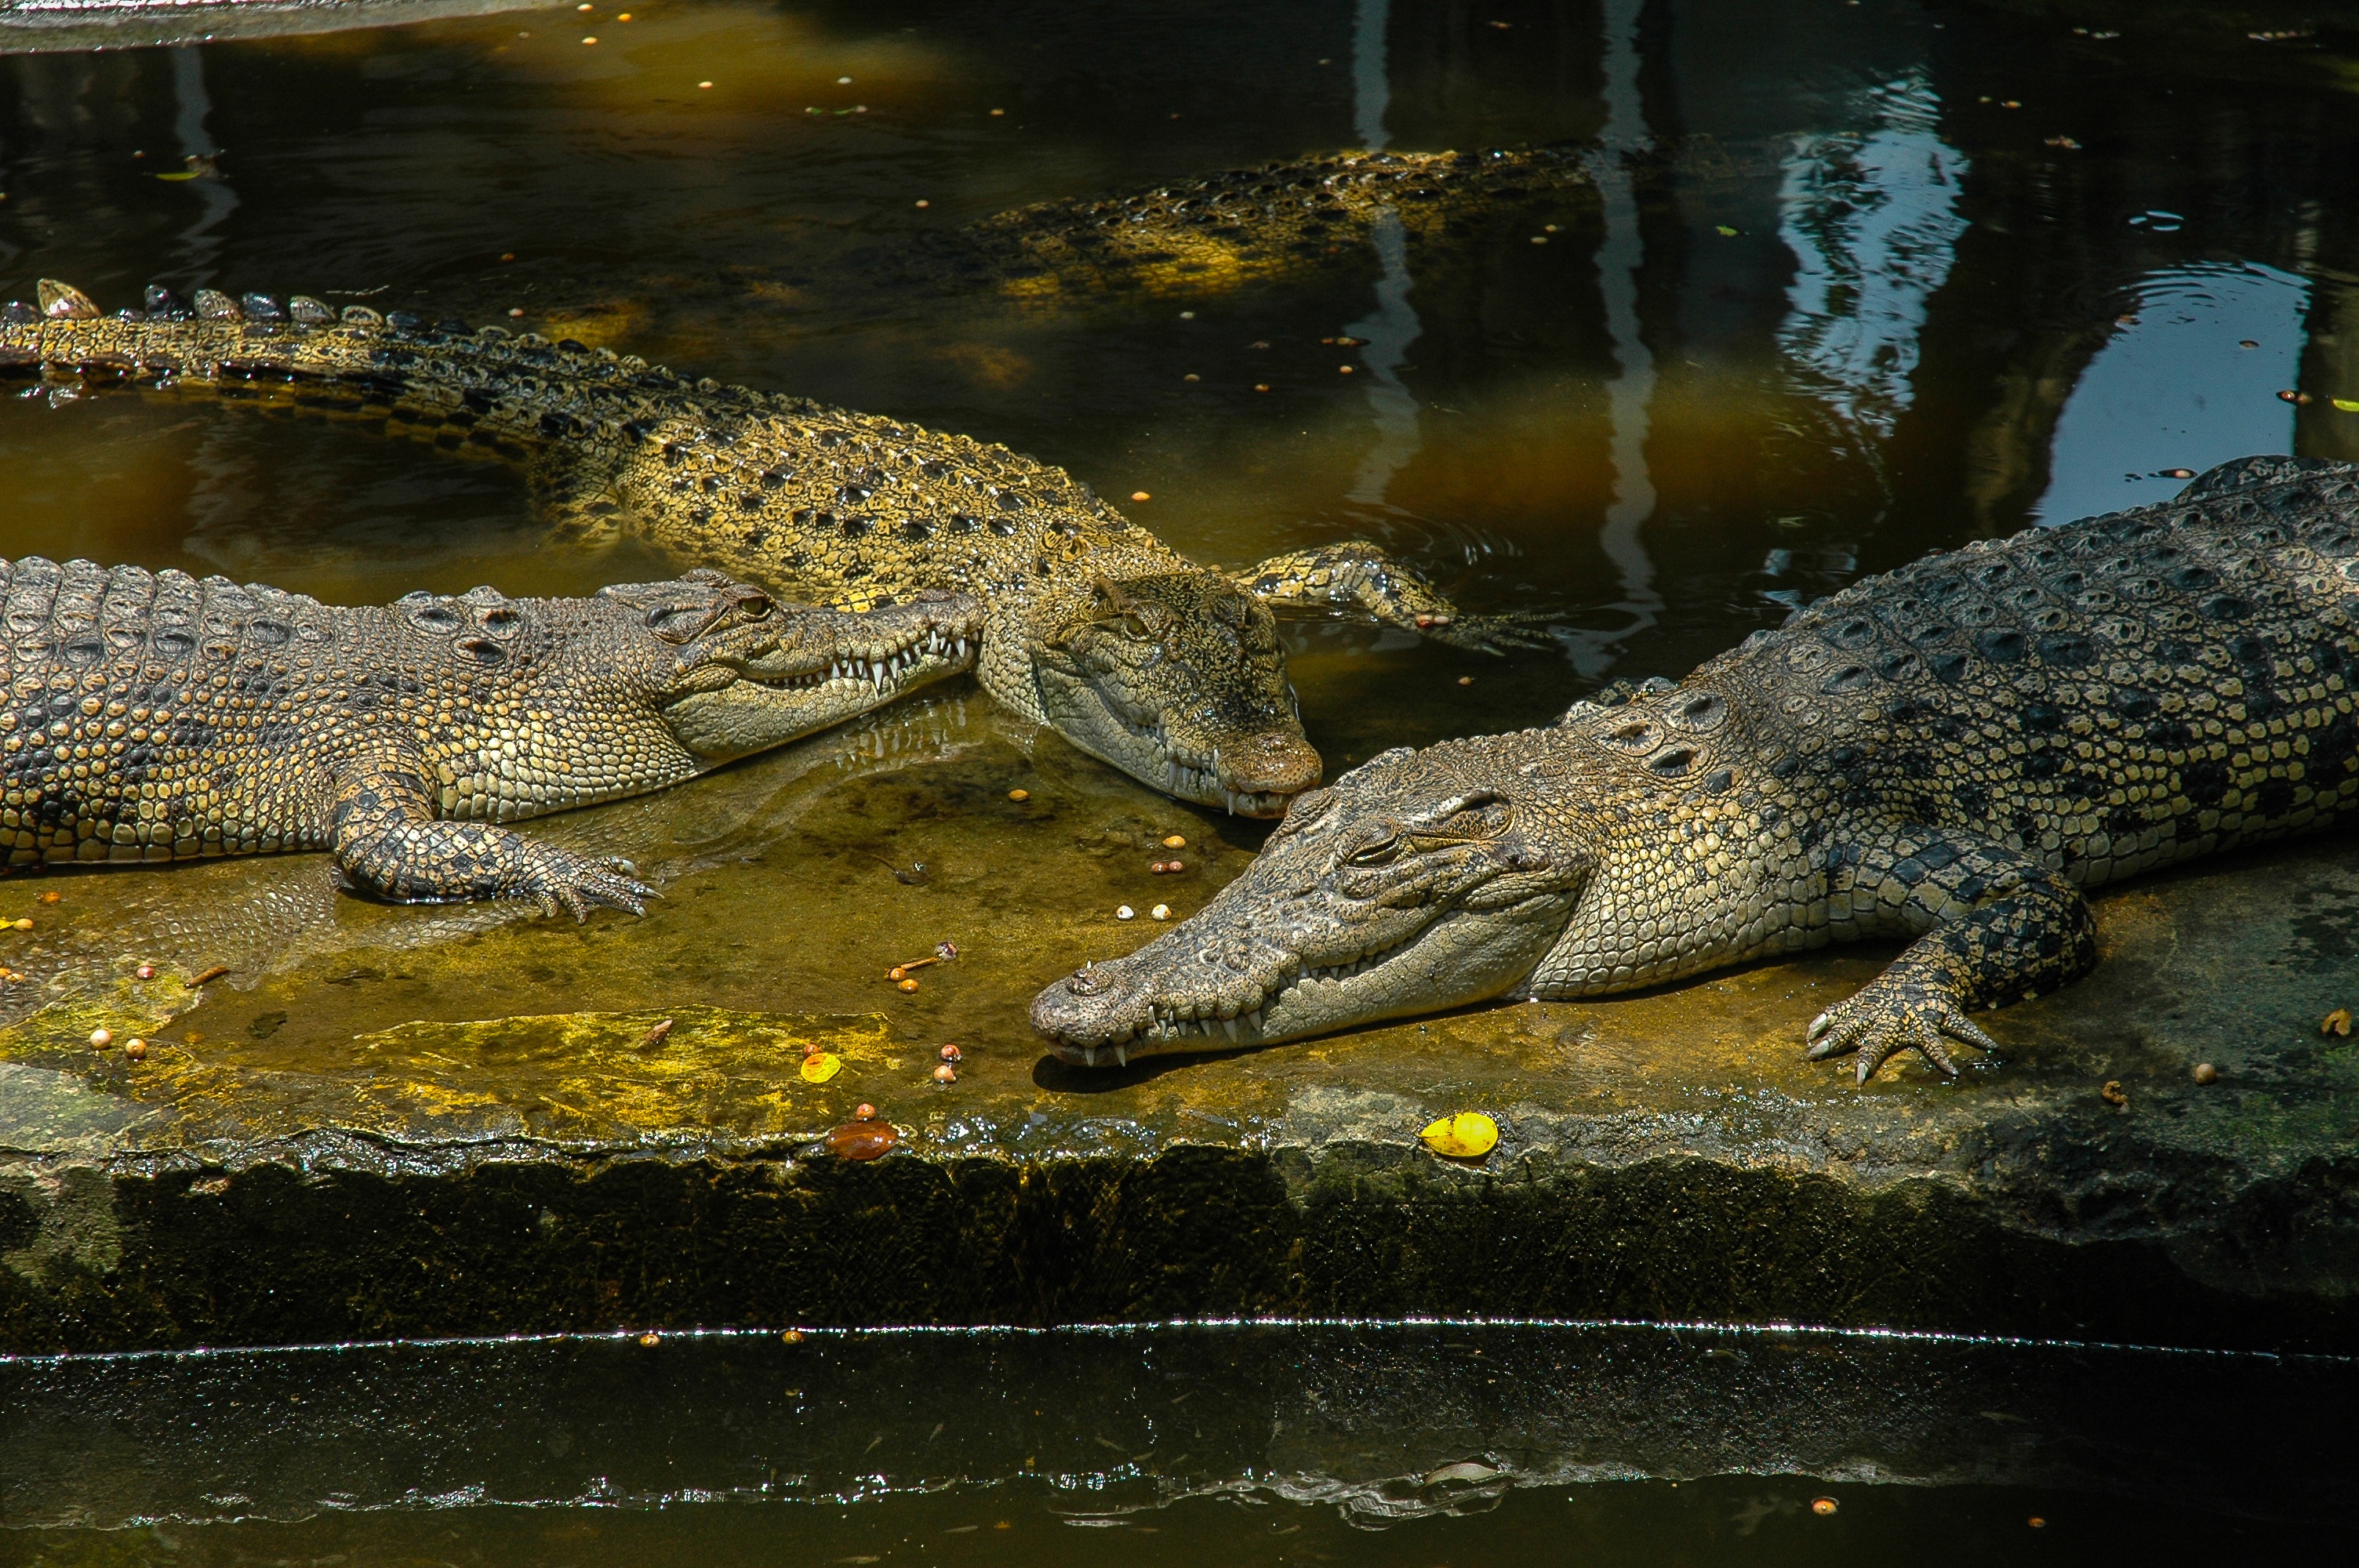
wildlife, zoo, reptile, fauna, crocodile, alligator, vertebrate, crocodiles, crocodilia, american alligator, nile crocodile